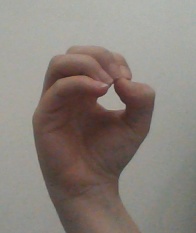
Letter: ha